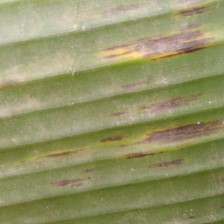
Label: sigatoka